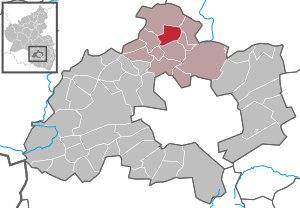
Schallodenbach est une municipalité de la Verbandsgemeinde Otterberg, dans l'arrondissement de Kaiserslautern, en Rhénanie-Palatinat, dans l'ouest de l'Allemagne.